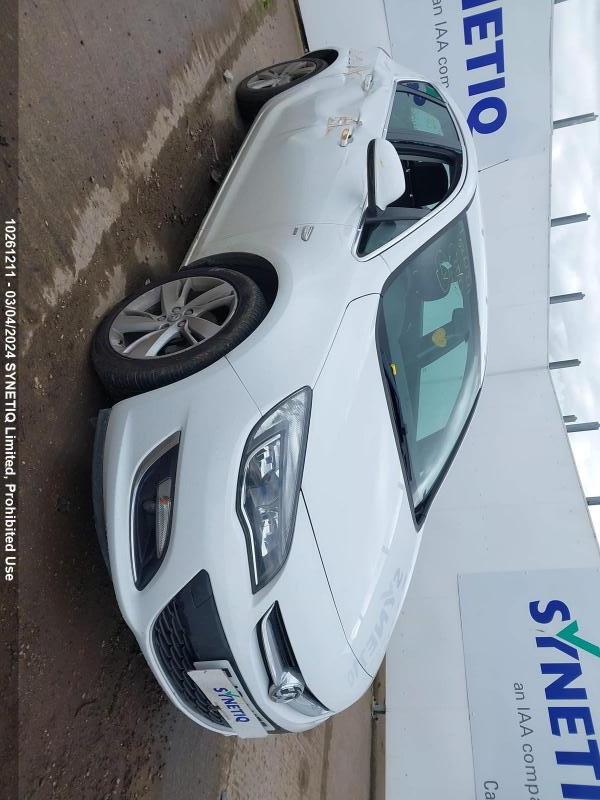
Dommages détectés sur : porte arrière droite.
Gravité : mineur